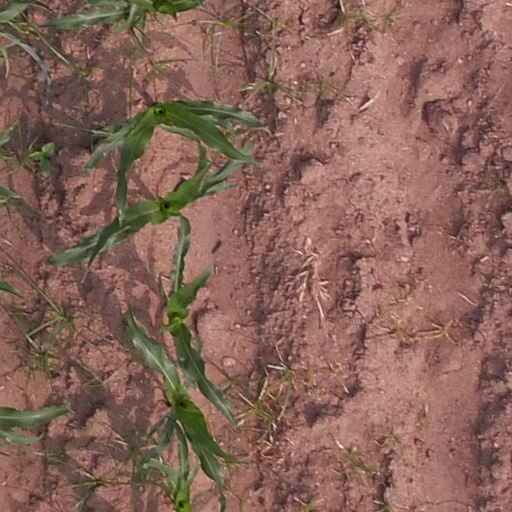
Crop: maize; corn